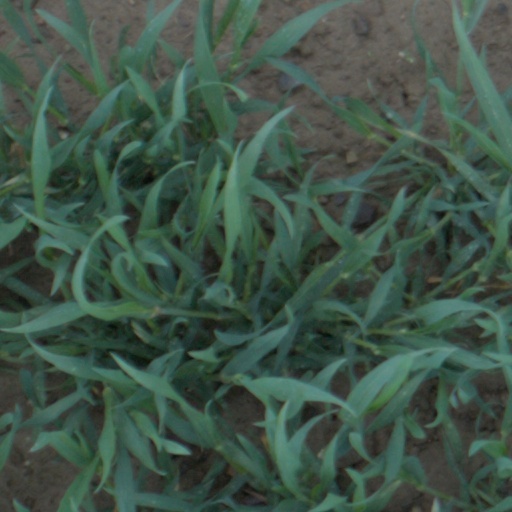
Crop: wheat